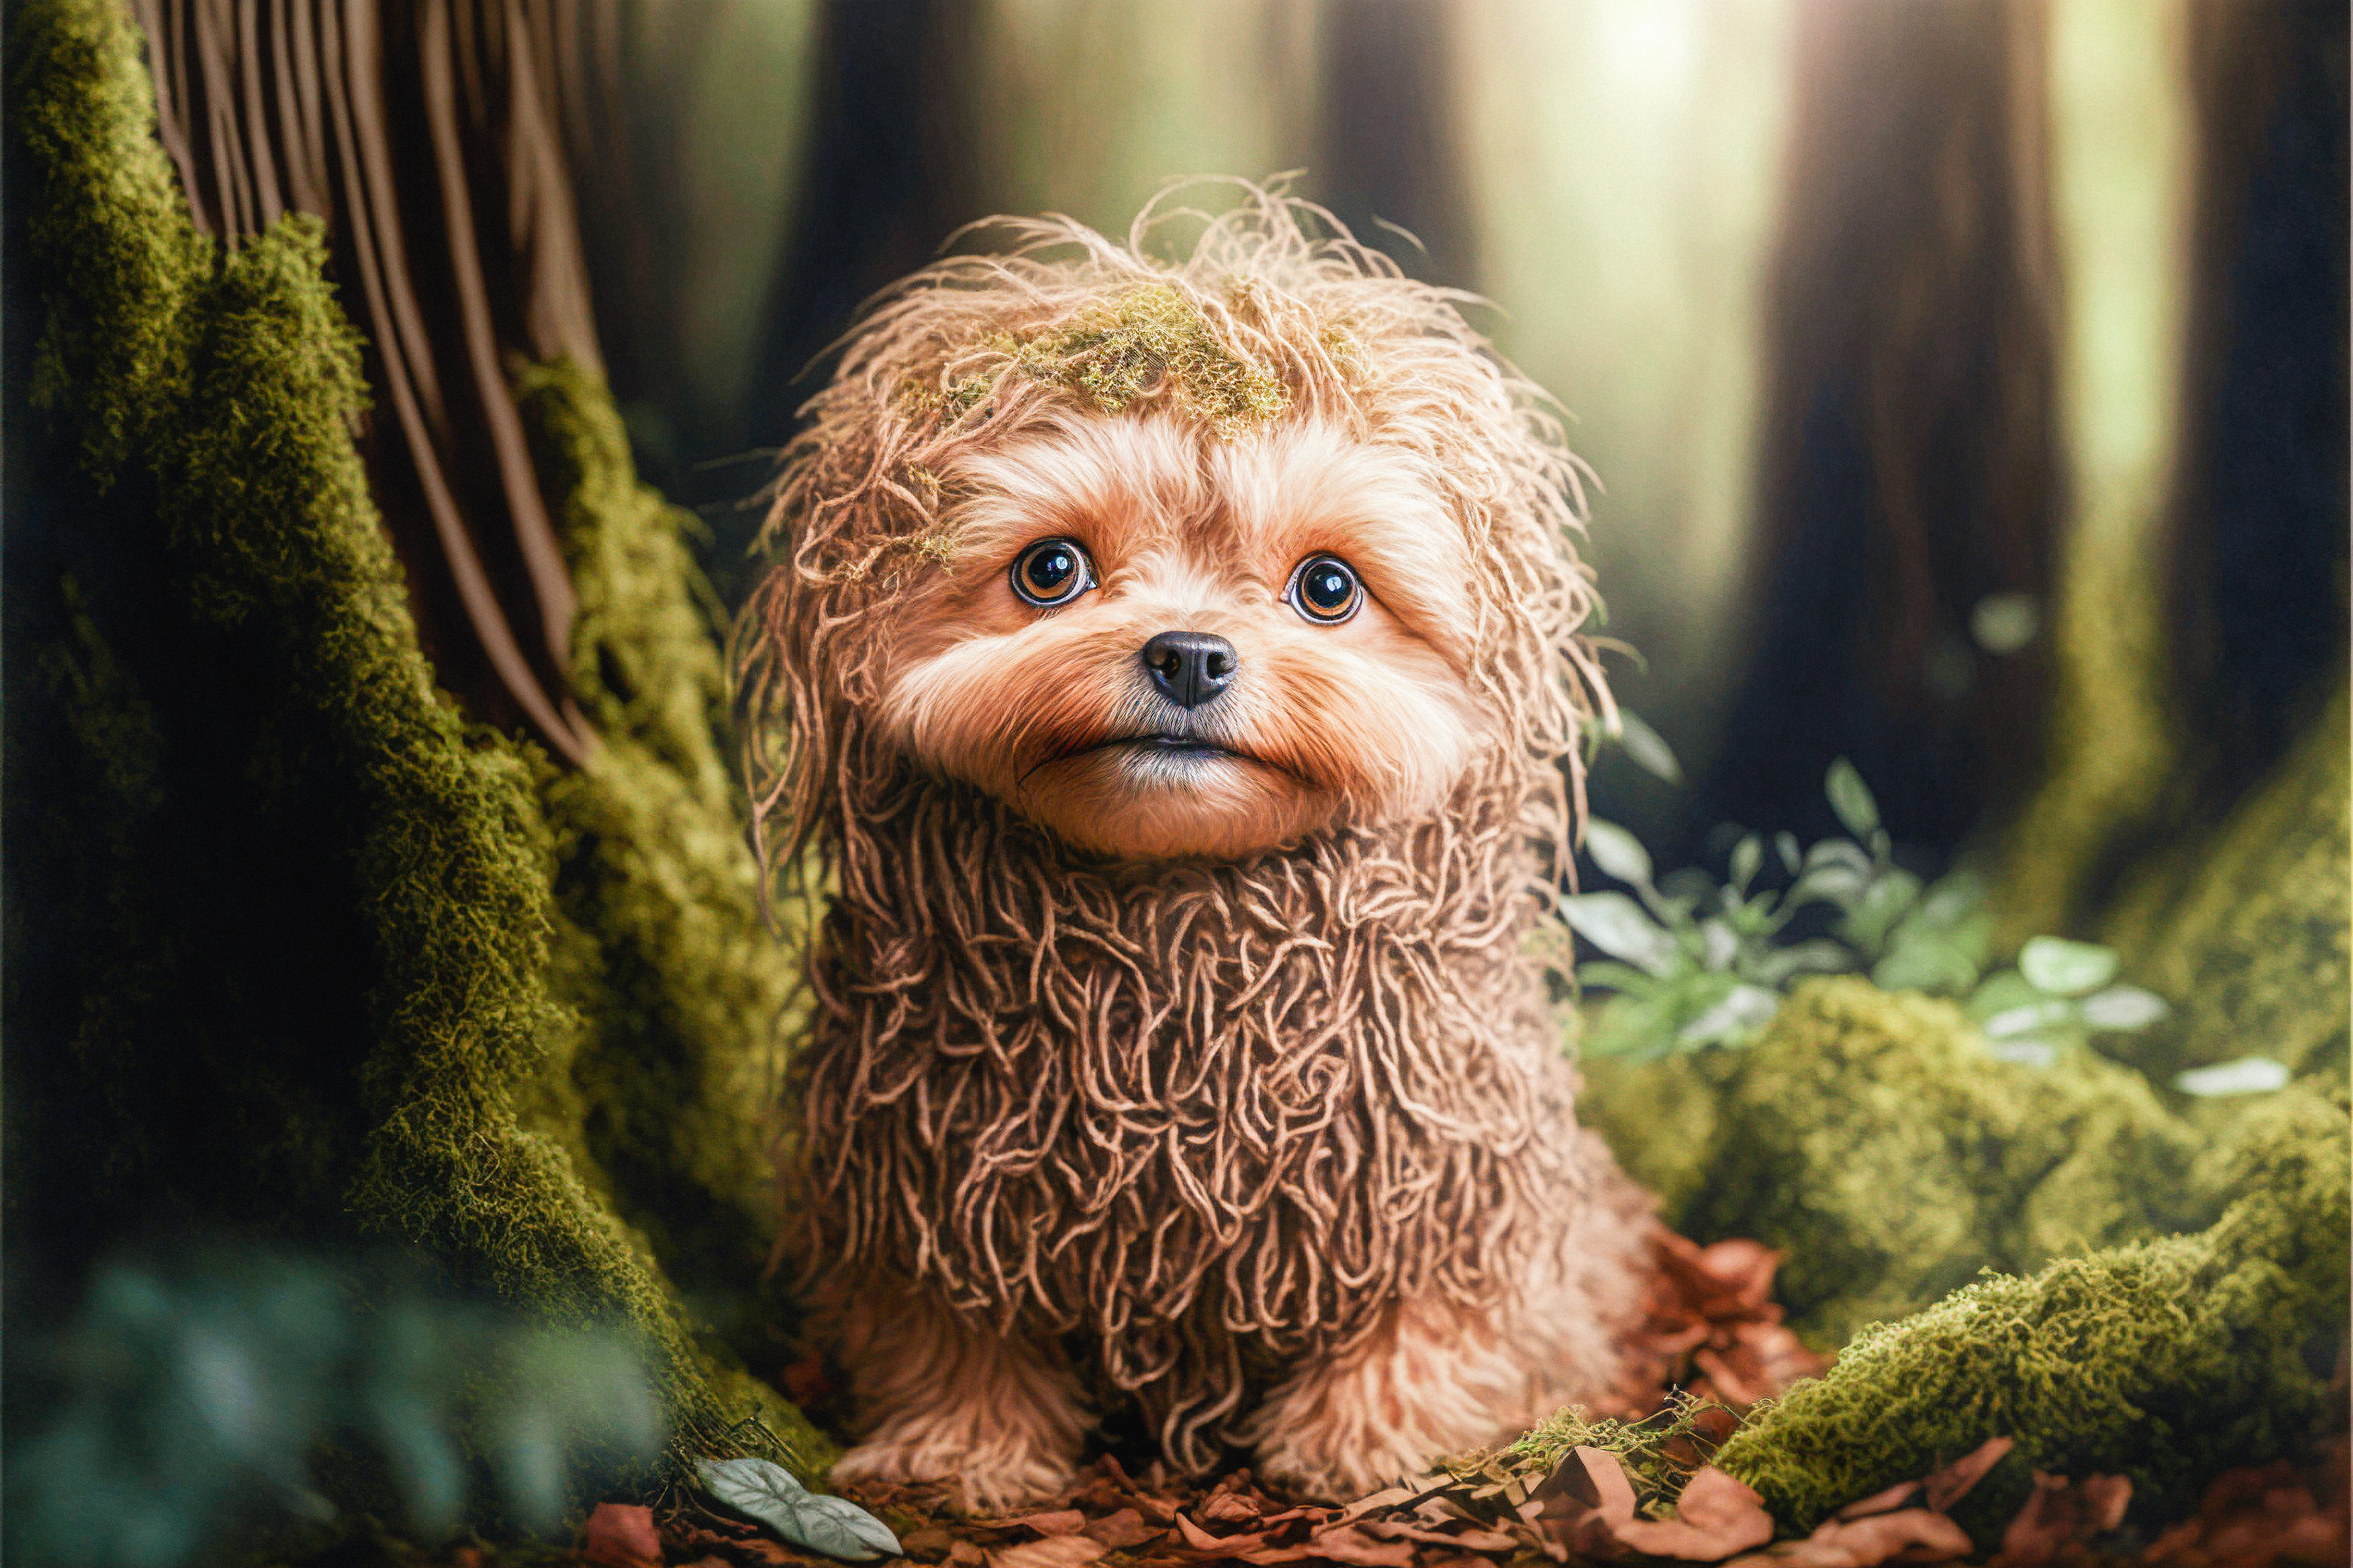
natural, plant, smile, wood, toy, beard, lawn ornament, fawn, grass, happy, terrestrial plant, trunk, People in nature, liver, art, snout, terrestrial animal, sculpture, garden, statue, wildlife, landscape, interior design, conifer, facial hair, fictional character, non vascular land plant, fur, soil, metal, tree stump, rock, forest, vascular plant